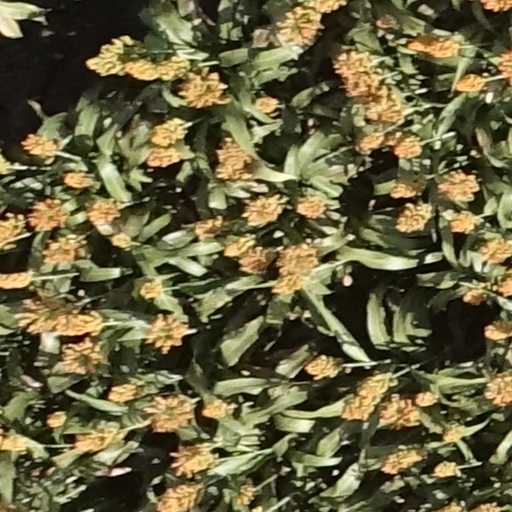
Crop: sorghum